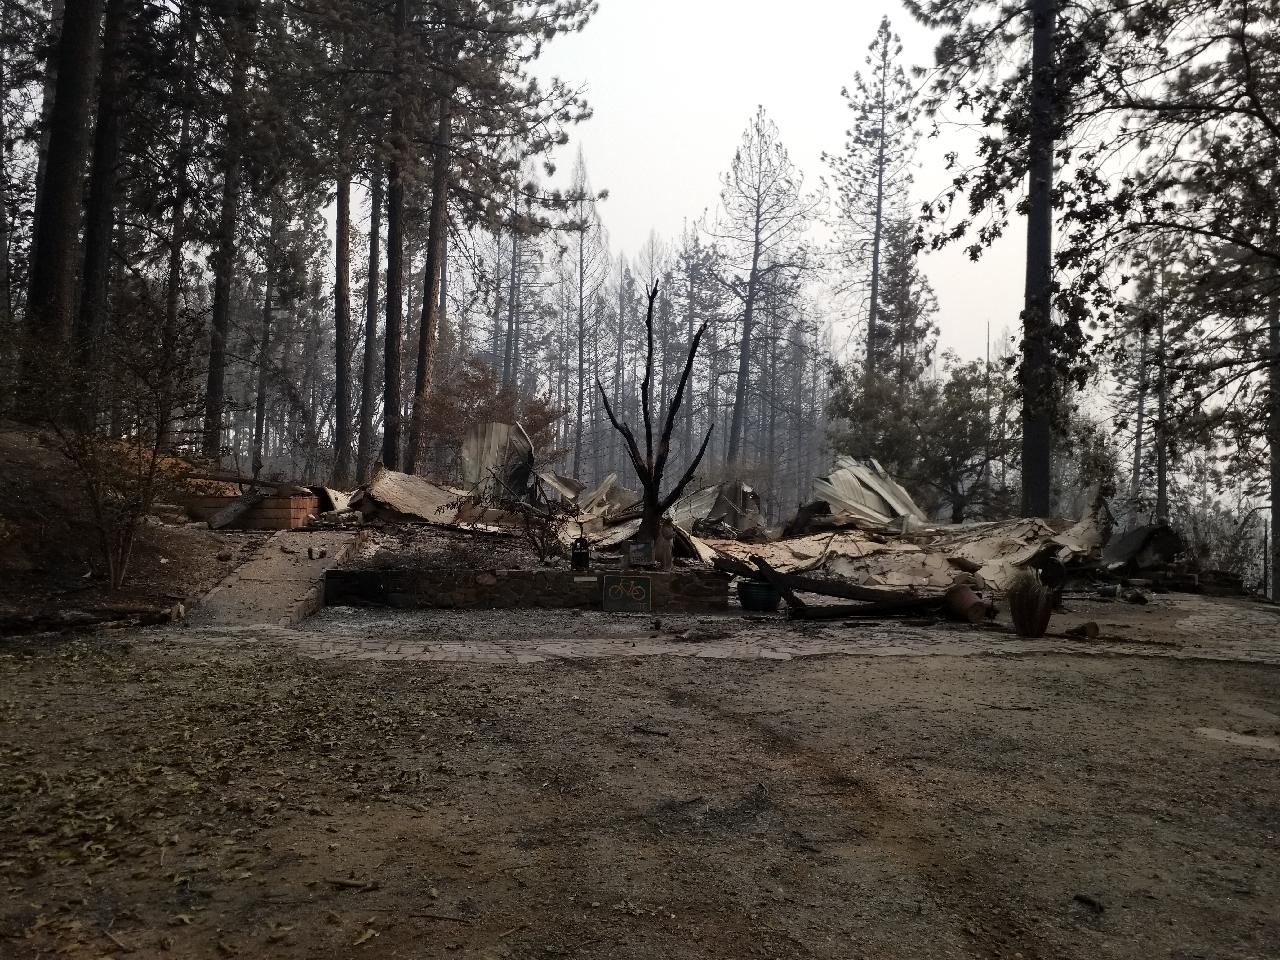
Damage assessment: destroyed